Ariamnes cylindrogaster

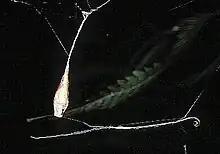
female "A. cylindrogaster" with egg sac

Ariamnes cylindrogaster is a spider belonging to the family Theridiidae. It is found from Laos to Japan.